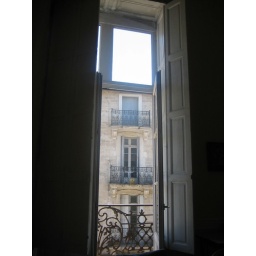
window in sch... where i sometimes step across onto the balcony to thaw!